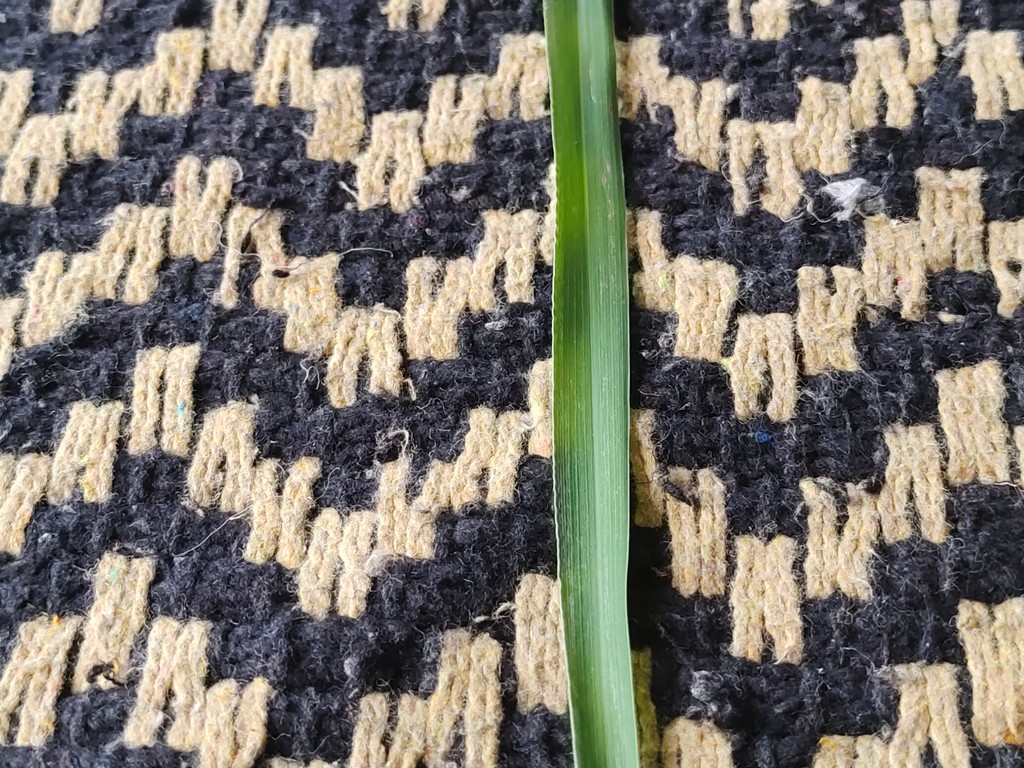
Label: Healthy